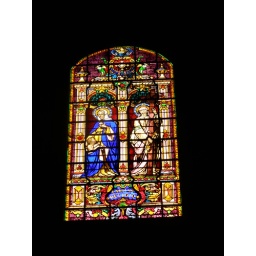
One of the stained glass windows in the Cathedral Saint Louis in the town of Versailles.